Val Verde Basin

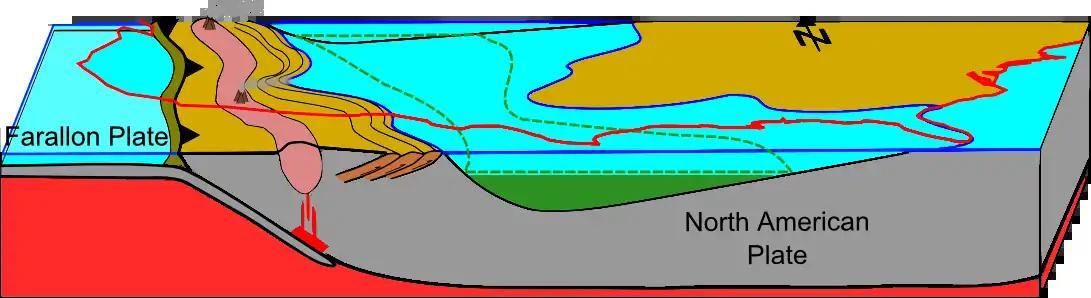
Schematic cross section of the Farallon Plate subducting beneath the North American Plate during shallow plate subduction

The Laramide orogeny was a major tectonic event that caused the most recent and significant deformation in the United States. The Subduction of the Farallon Plate beneath the North American Plate produced compression all across the western portion of the US. Crustal deformation occurred inland from the plate margin and it is mostly related to the deformation of northwestern United States. However this, in combination with Cenozoic rifting produced from the San Andreas fault, crustal folding, faulting and overall deformation have affected the southern regions of the continental US.